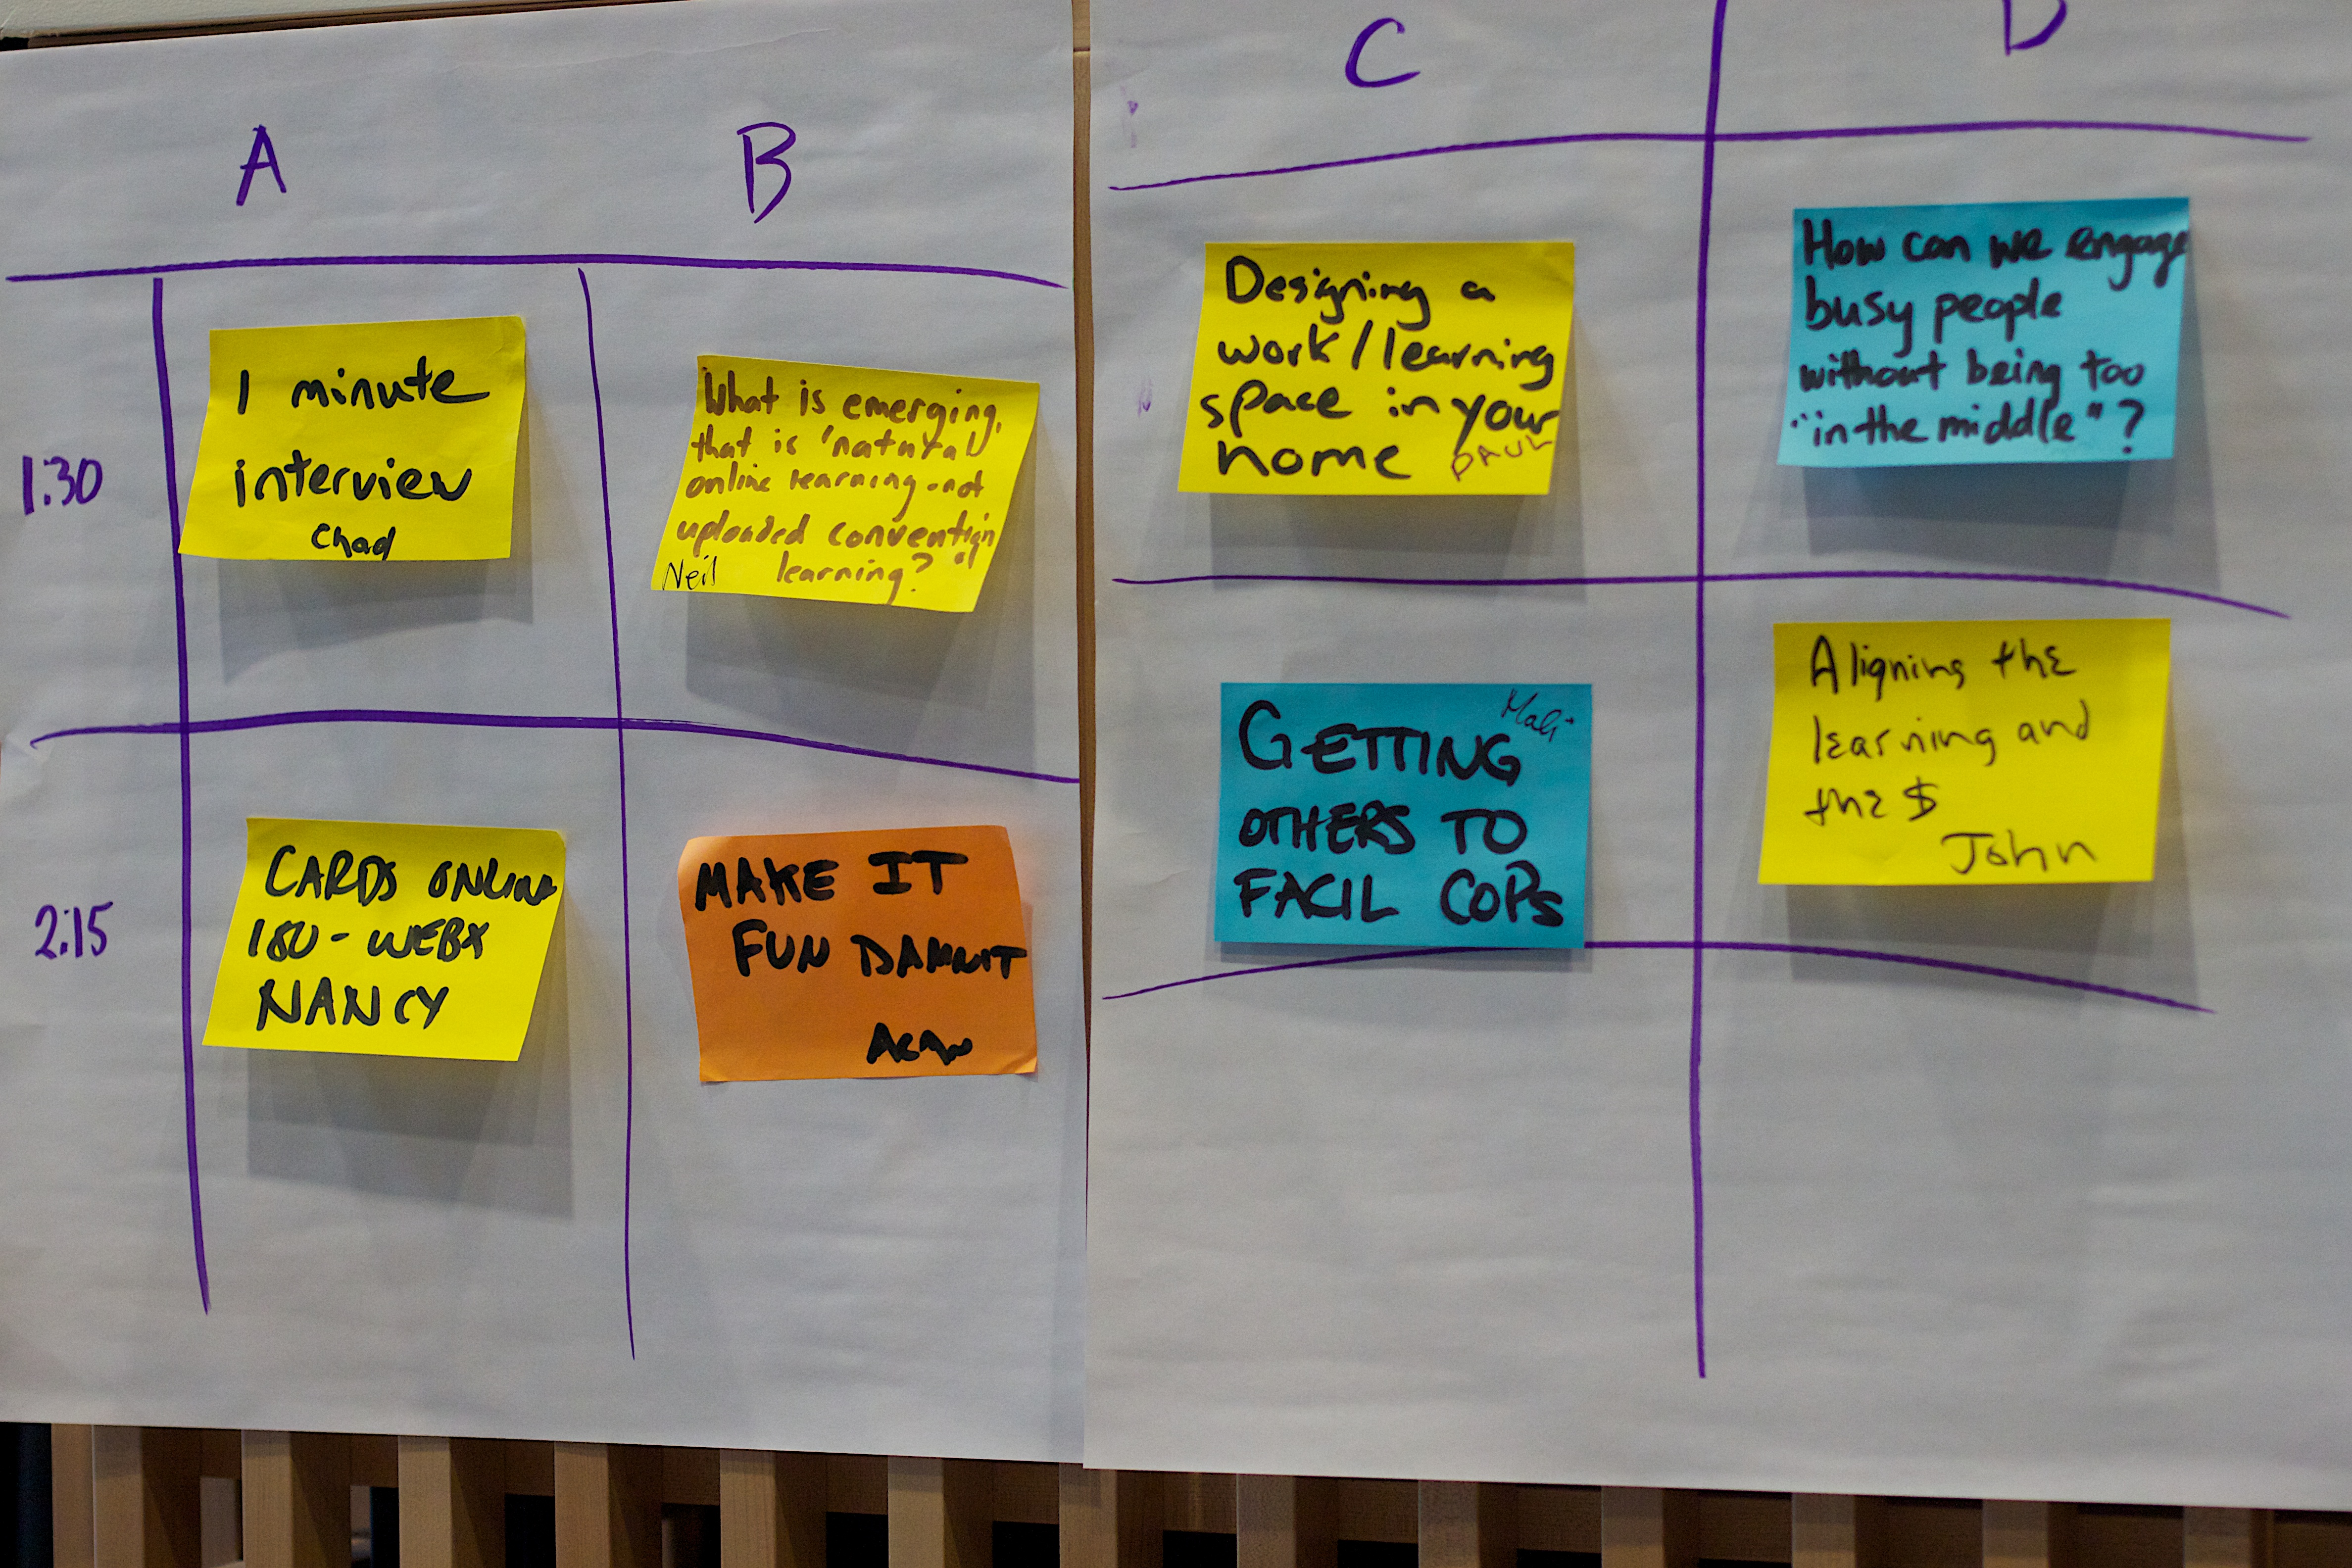
number, sign, color, banner, yellow, signage, font, art, design, shape, oce2012